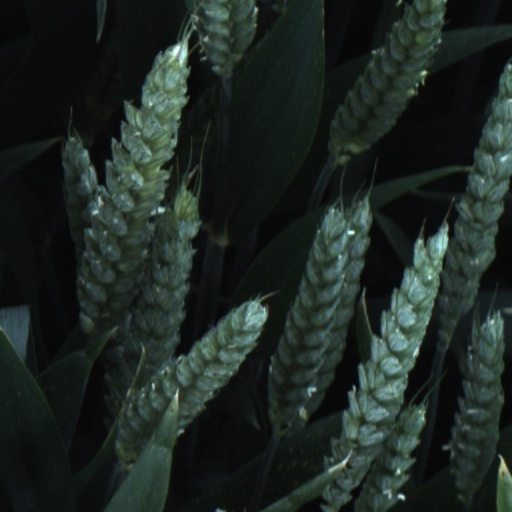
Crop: wheat